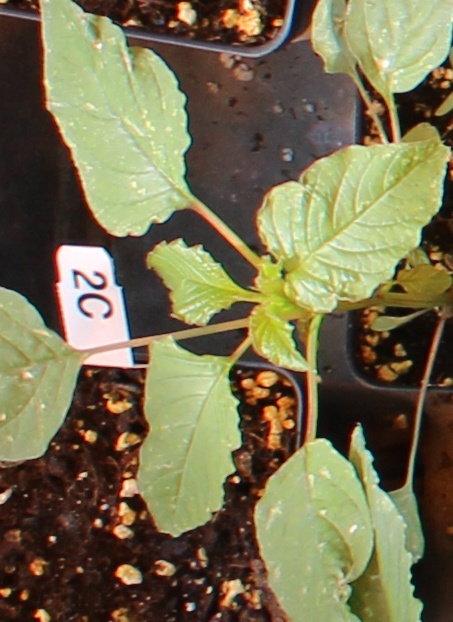
Label: Palmer Amaranth